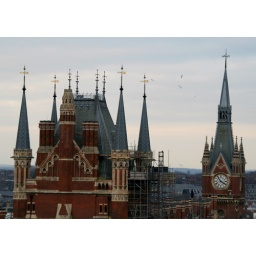
The spires and clock tower of the St Pancras railway station building, with restoration still in progress.28 February 2009IMG_3448